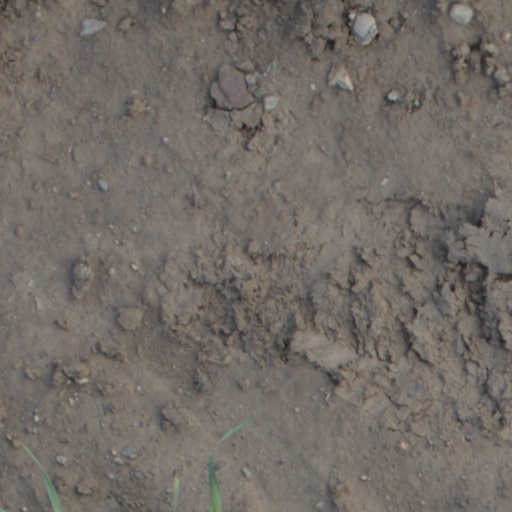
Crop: wheat